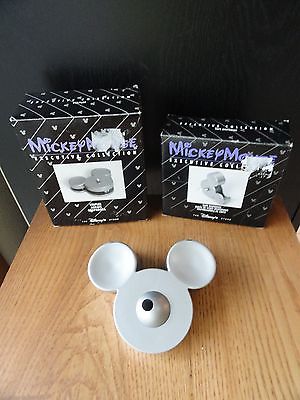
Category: stapler